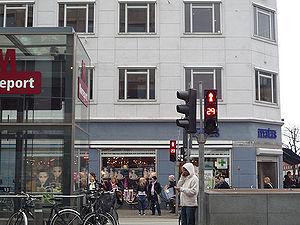
Feux de signalisation pour piéton à la station Nørreport à Copenhague au Danemark
Un feu de circulation routière, aussi appelé feu rouge, feu tricolore ou simplement lumière au Canada francophone, est un dispositif permettant la régulation du trafic routier entre les usagers de la route, les véhicules et les piétons.